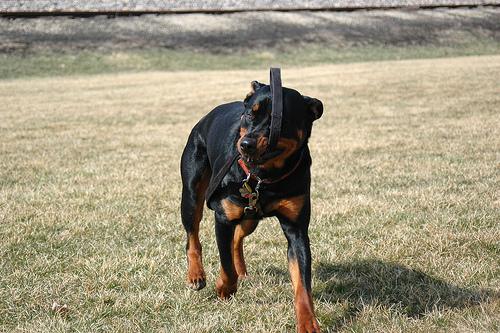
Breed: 224-n000060-Rottweiler